Märtha Gahn

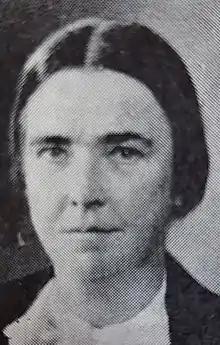
Märtha Fredrique Gahn

Märtha Fredrique Gahn (Fellingsbro, 30 September 1881 – 17 October 1973) was a Swedish textile artist. Together with Elsa Flensburg, Bror Geijer Göthe and Märtha Hjortzberg-Reuterswärd, she was one of the founders of the "Ateljé Handtryck" textile workshop in 1915. In 1935 she became head of the Libraria studio, which produced ecclesiastical textiles for the Church of Sweden. Gahn's work may be found in the collections of the Nationalmuseum the Röhsska Museum, and the Nordic Museum.